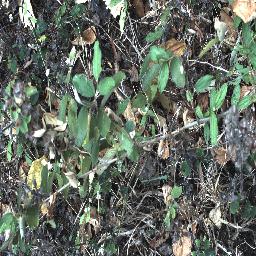
Label: chinee_apple